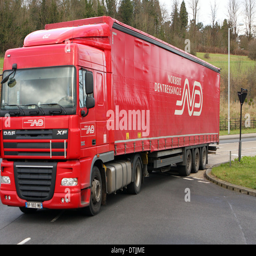
a truck entering a roundabout